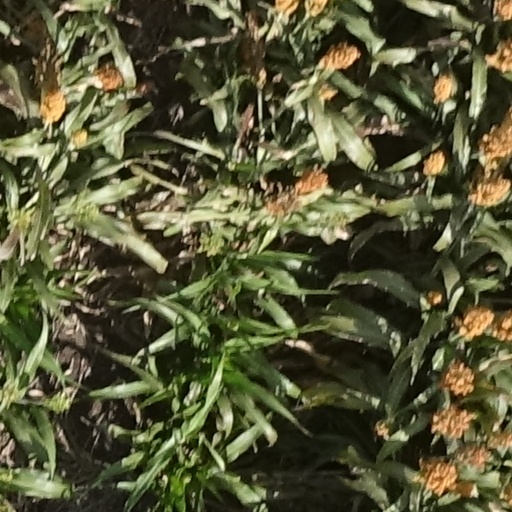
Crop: sorghum